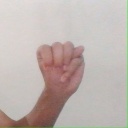
अक्षर: म